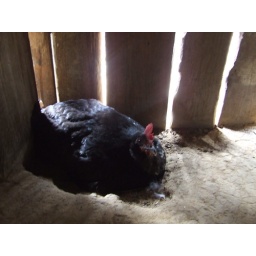
Nesting hen in our hosts house